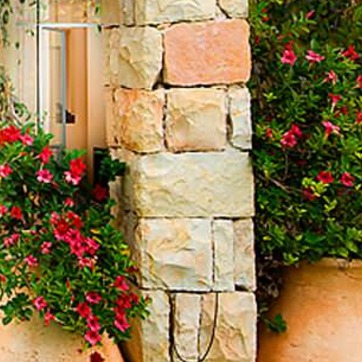
Material: stone